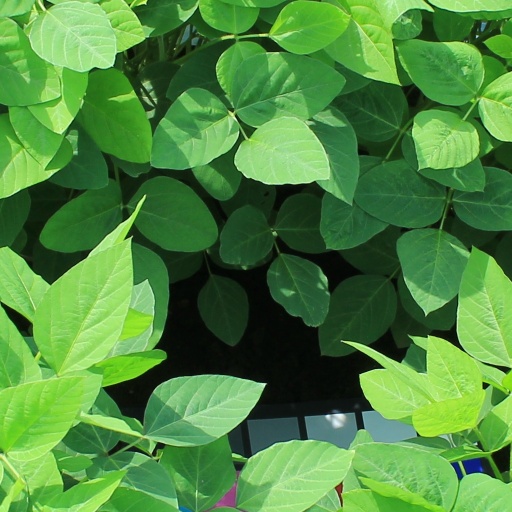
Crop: soybean